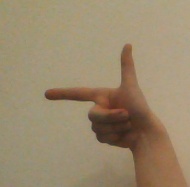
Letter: yaa